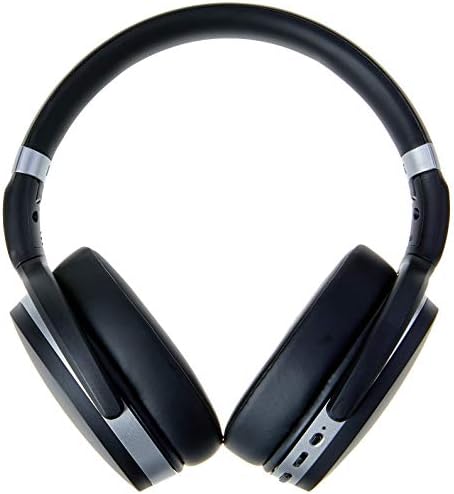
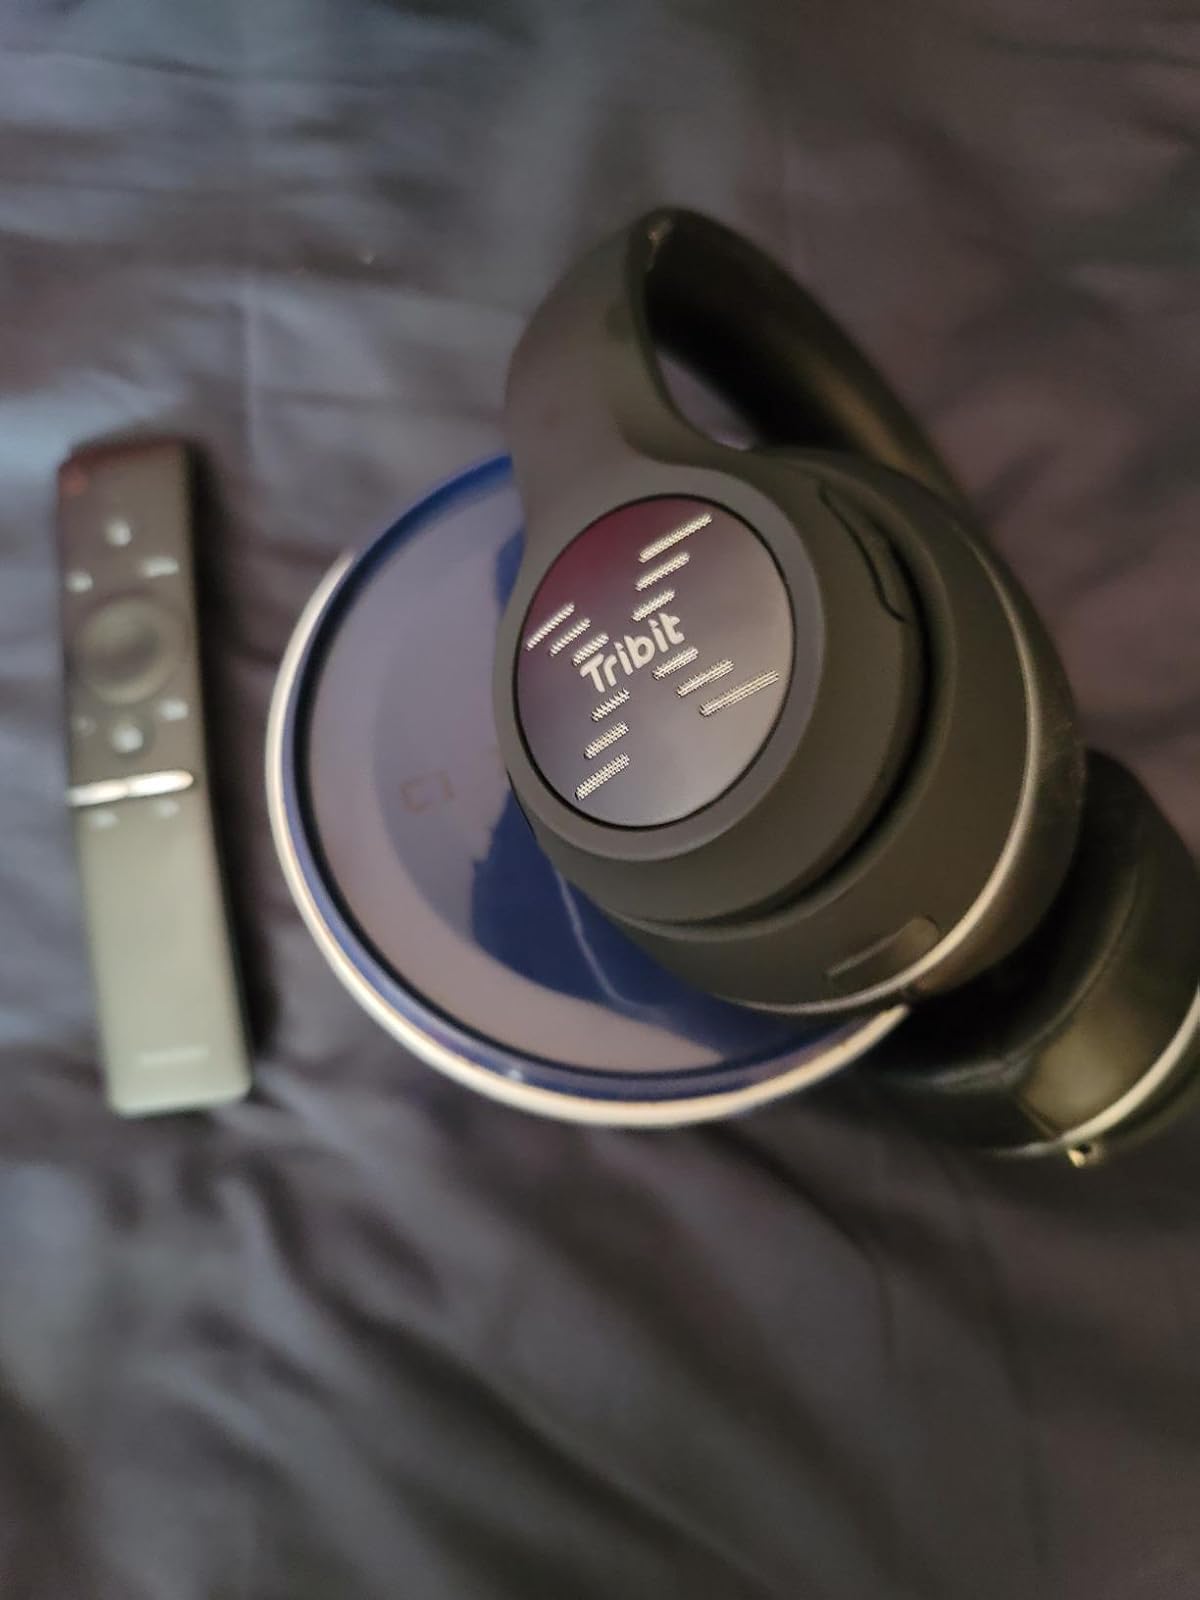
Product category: headphones
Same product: no